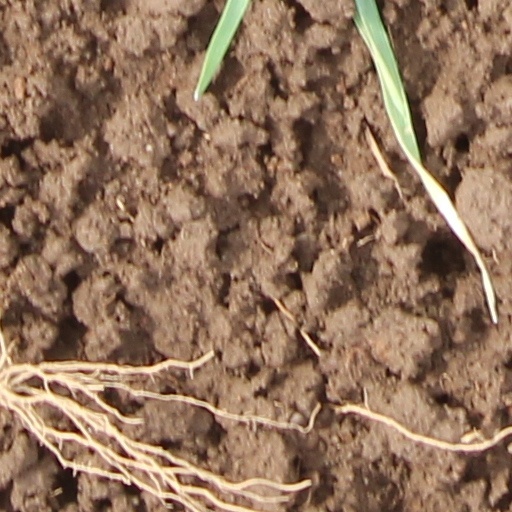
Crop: wheat